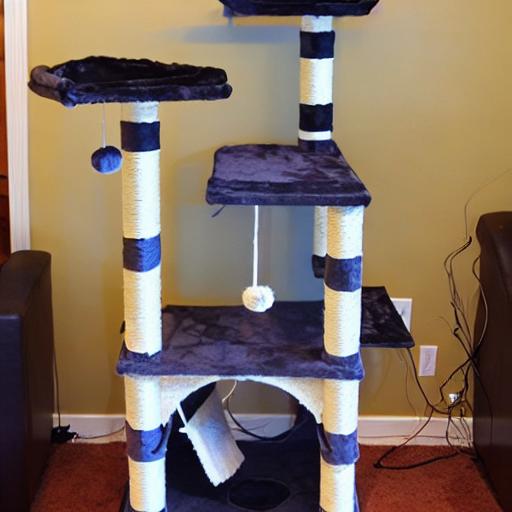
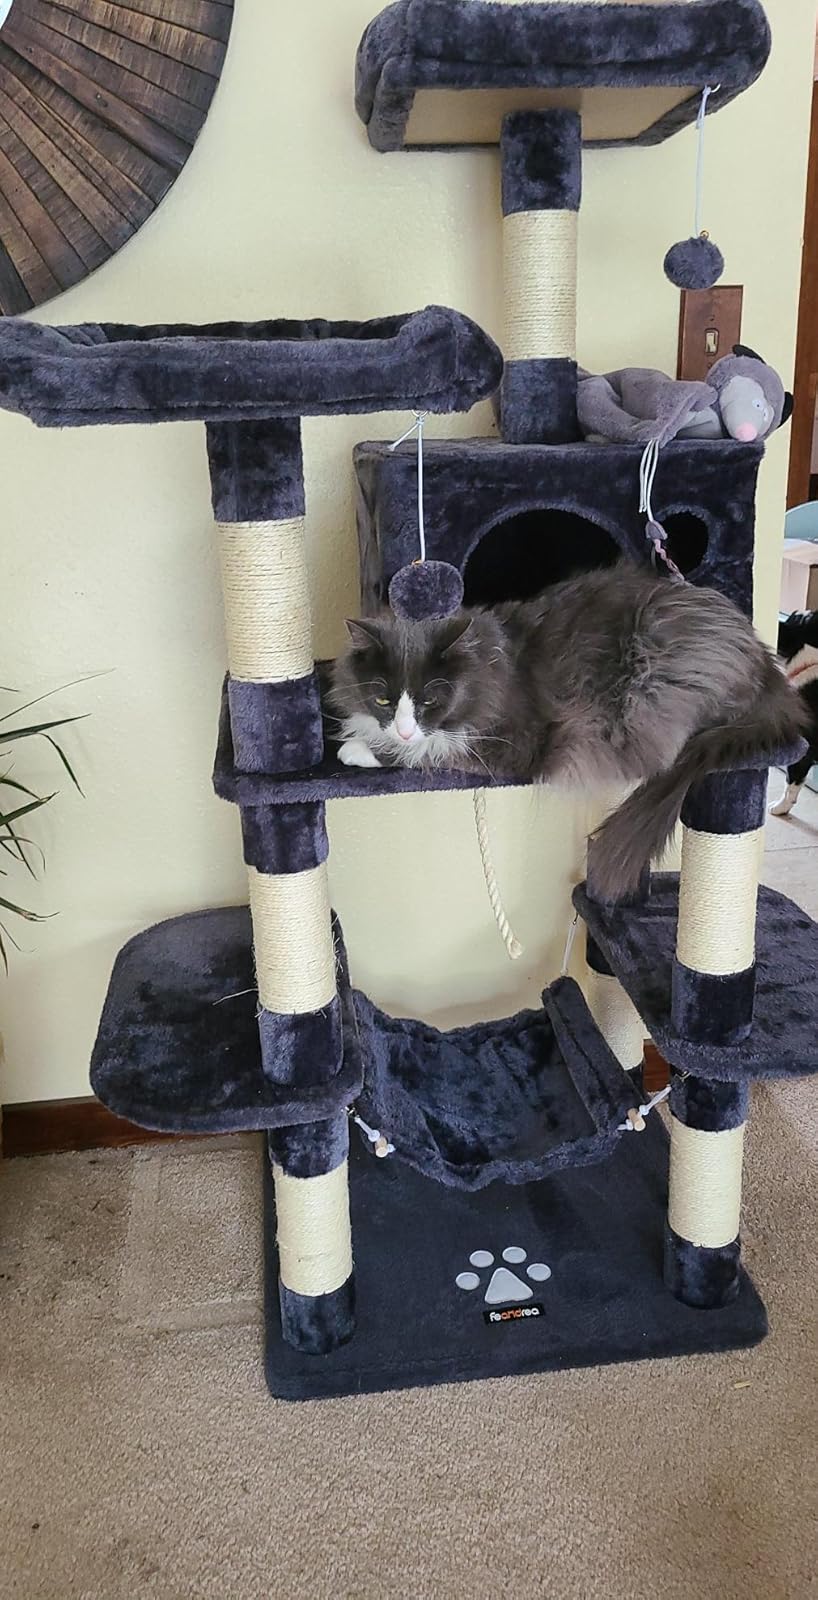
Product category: items_cat tree
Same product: no